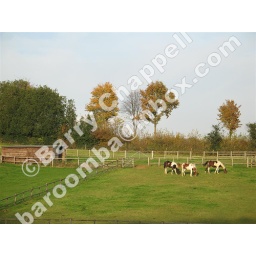
Three horses in a field eating grass